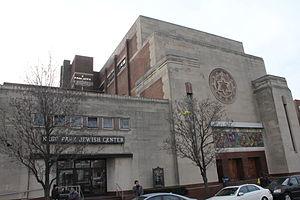
Rego Park est un quartier situé dans l'arrondissement de Queens à New York.